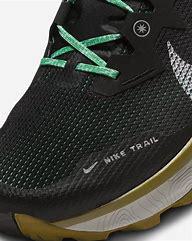
Brand: Nike
Model: Wildhorse 8